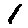
Label: 1